Bear Creek Lake State Park

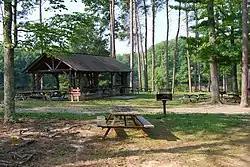
The Lakeside Shelter, a contributing structure to the historic district

Bear Creek Lake State Park is a state park located in Cumberland, Virginia, United States. It is a recreational and camping facility that surrounds an artificial lake situated in the Cumberland State Forest. As of 2013, the yearly visitation was 78,288.